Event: Nepal Earthquake
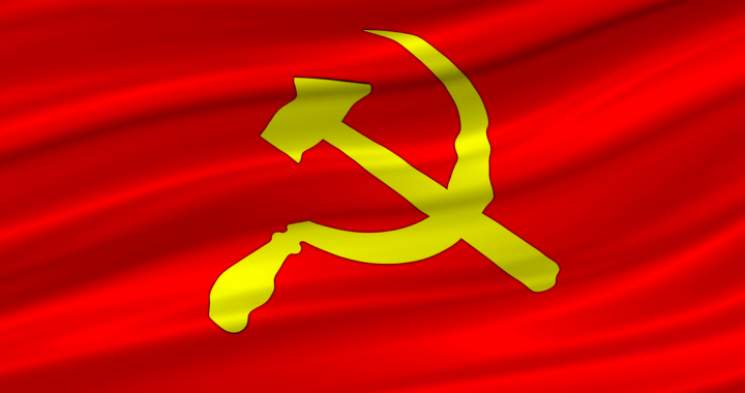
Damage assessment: no_damage